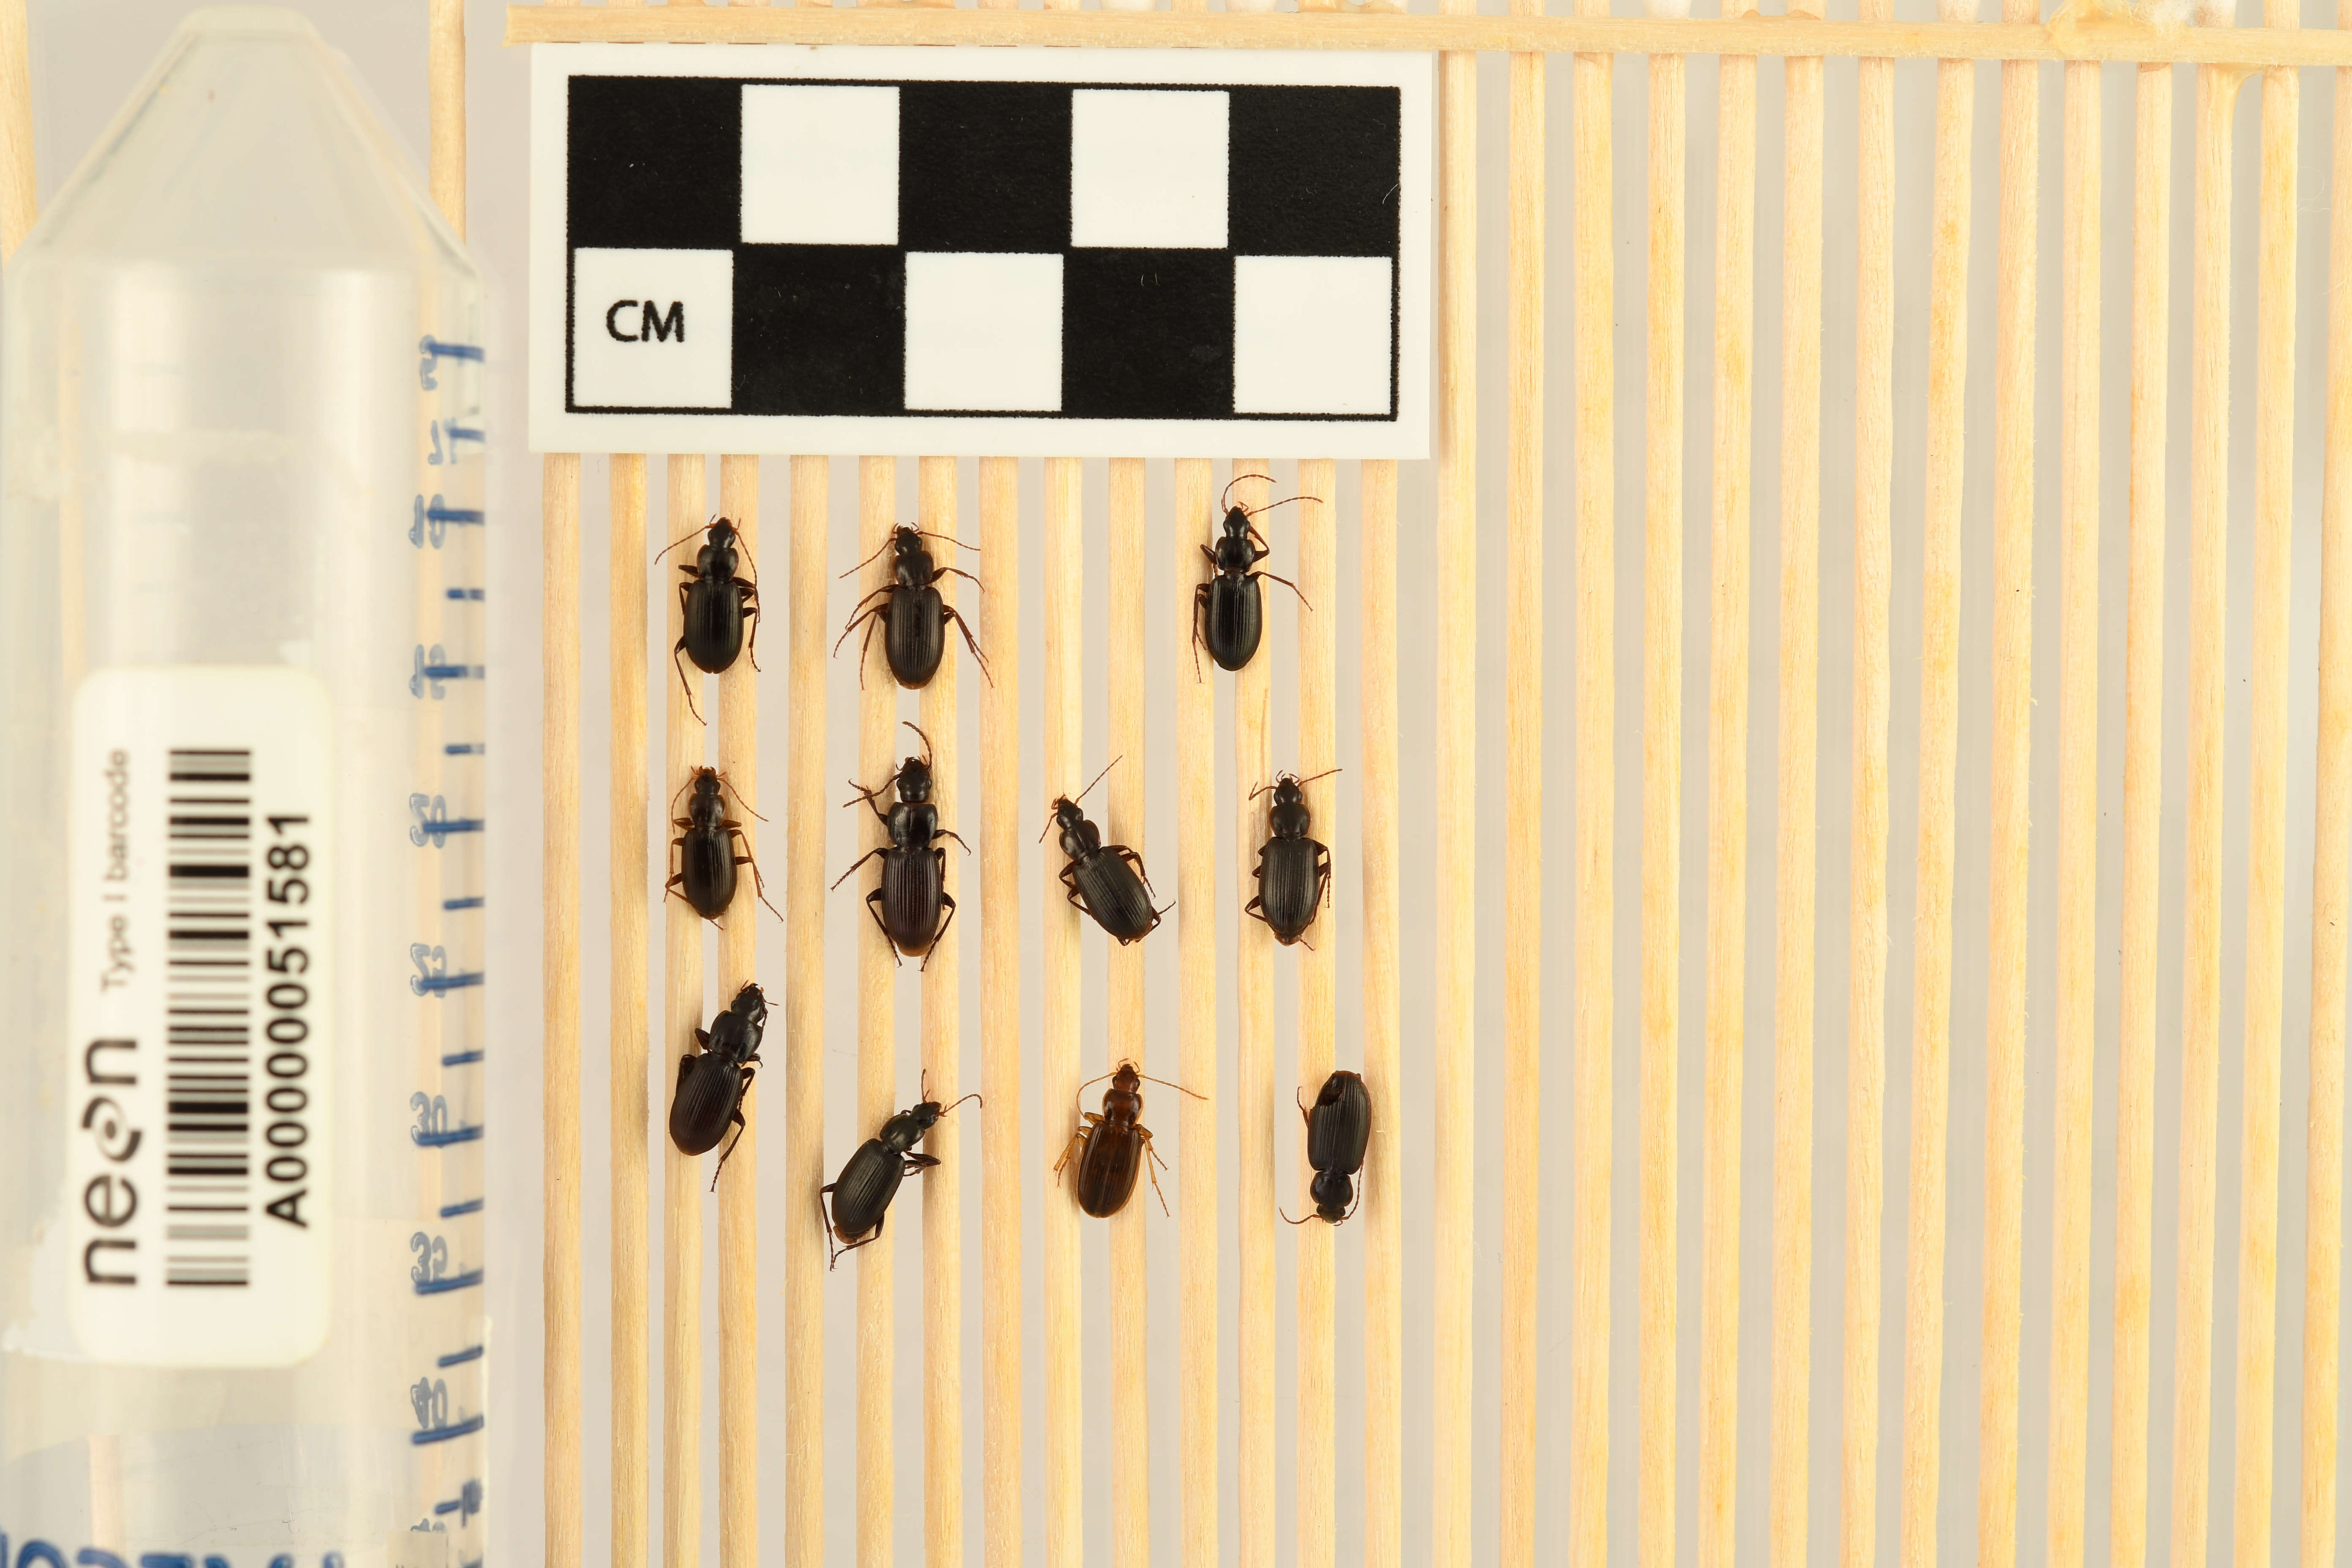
Calathus advena — Rocky Mountains NEON, plot RMNP_007. Beetle 1, ElytraLength: 0.5639 cm (lying flat: Yes)

Calathus advena — Rocky Mountains NEON, plot RMNP_007. Beetle 1, ElytraWidth: 0.3309 cm (lying flat: Yes)

Calathus advena — Rocky Mountains NEON, plot RMNP_007. Beetle 2, ElytraLength: 0.6092 cm (lying flat: Yes)

Calathus advena — Rocky Mountains NEON, plot RMNP_007. Beetle 2, ElytraWidth: 0.3309 cm (lying flat: Yes)

Calathus advena — Rocky Mountains NEON, plot RMNP_007. Beetle 3, ElytraLength: 0.5641 cm (lying flat: Yes)

Calathus advena — Rocky Mountains NEON, plot RMNP_007. Beetle 3, ElytraWidth: 0.3234 cm (lying flat: Yes)

Calathus advena — Rocky Mountains NEON, plot RMNP_007. Beetle 4, ElytraLength: 0.5343 cm (lying flat: Yes)

Calathus advena — Rocky Mountains NEON, plot RMNP_007. Beetle 4, ElytraWidth: 0.3084 cm (lying flat: Yes)

Calathus advena — Rocky Mountains NEON, plot RMNP_007. Beetle 5, ElytraLength: 0.6316 cm (lying flat: Yes)

Calathus advena — Rocky Mountains NEON, plot RMNP_007. Beetle 5, ElytraWidth: 0.3535 cm (lying flat: Yes)

Calathus advena — Rocky Mountains NEON, plot RMNP_007. Beetle 6, ElytraLength: 0.5882 cm (lying flat: Yes)

Calathus advena — Rocky Mountains NEON, plot RMNP_007. Beetle 6, ElytraWidth: 0.3253 cm (lying flat: Yes)

Calathus advena — Rocky Mountains NEON, plot RMNP_007. Beetle 7, ElytraLength: 0.6097 cm (lying flat: Yes)

Calathus advena — Rocky Mountains NEON, plot RMNP_007. Beetle 7, ElytraWidth: 0.3309 cm (lying flat: Yes)

Calathus advena — Rocky Mountains NEON, plot RMNP_007. Beetle 8, ElytraLength: 0.6397 cm (lying flat: Yes)

Calathus advena — Rocky Mountains NEON, plot RMNP_007. Beetle 8, ElytraWidth: 0.3398 cm (lying flat: Yes)

Calathus advena — Rocky Mountains NEON, plot RMNP_007. Beetle 9, ElytraLength: 0.5699 cm (lying flat: No)

Calathus advena — Rocky Mountains NEON, plot RMNP_007. Beetle 9, ElytraWidth: 0.3218 cm (lying flat: No)

Calathus advena — Rocky Mountains NEON, plot RMNP_007. Beetle 10, ElytraLength: 0.5855 cm (lying flat: Yes)

Calathus advena — Rocky Mountains NEON, plot RMNP_007. Beetle 10, ElytraWidth: 0.3393 cm (lying flat: Yes)

Calathus advena — Rocky Mountains NEON, plot RMNP_007. Beetle 11, ElytraLength: 0.622 cm (lying flat: Yes)

Calathus advena — Rocky Mountains NEON, plot RMNP_007. Beetle 11, ElytraWidth: 0.3488 cm (lying flat: Yes)